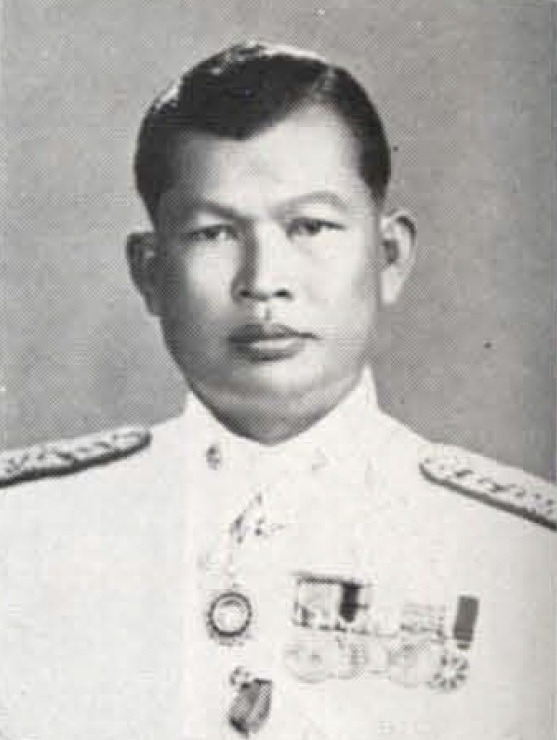
สงัด ชลออยู่

| honorific-prefix = พลเรือเอก
| honorific-suffix = มหาปรมาภรณ์ช้างเผือก|ม.ป.ช., มหาวชิรมงกุฎ|ม.ว.ม., ทุติยจุลจอมเกล้าวิเศษ|ท.จ.ว., เหรียญรัตนาภรณ์ รัชกาลที่ 9|ภ.ป.ร.3
| name = สงัด ชลออยู่
| image = สงัด ชลออยู่.jpg
| order4 = ผู้บัญชาการทหารเรือ
| term_start4 = 19 พฤศจิกายน พ.ศ. 2516
| term_end4 = 30 กันยายน พ.ศ. 2519
| predecessor4 = พลเรือเอก เชิดชาย ถมยา
| successor4 = พลเรือเอก อมร ศิริกายะ
| order3 = รายนามผู้บัญชาการทหารสูงสุด|ผู้บัญชาการทหารสูงสุด
| term_start3 = 1 ตุลาคม พ.ศ. 2518
| term_end3 = 30 กันยายน พ.ศ. 2519
| predecessor3 = พลเอก กฤษณ์ สีวะรา
| successor3 = พลอากาศเอก กมล เดชะตุงคะ
| order = นายกรัฐมนตรีไทย|ผู้ใช้อำนาจนายกรัฐมนตรี
| term_start = 6
| term_end = 8 ตุลาคม พ.ศ. 2519
| predecessor = หม่อมราชวงศ์เสนีย์ ปราโมช
| successor = ธานินทร์ กรัยวิเชียร
| term_start1 = 20 ตุลาคม
| term_end1 = 11 พฤศจิกายน พ.ศ. 2520
| predecessor1 = ธานินทร์ กรัยวิเชียร
| successor1 = เกรียงศักดิ์ ชมะนันทน์
| order2 = รัฐมนตรีว่าการกระทรวงกลาโหมของไทย|รัฐมนตรีว่าการกระทรวงกลาโหม
| primeminister2 = หม่อมราชวงศ์เสนีย์ ปราโมชธานินทร์ กรัยวิเชียร
| term_start2 = 5 ตุลาคม พ.ศ. 2519
| term_end2 = 20 ตุลาคม พ.ศ. 2520
| predecessor2 = หม่อมราชวงศ์เสนีย์ ปราโมช
| successor2 = เล็ก แนวมาลี
| birth_place = จังหวัดสุพรรณบุรี|เมืองสุพรรณบุรี อาณาจักรรัตนโกสินทร์ (สมัยสมบูรณาญาสิทธิราชย์)|ประเทศสยาม
| death_place = จังหวัดระยอง ประเทศไทย
| spouse = สุคนธ์ สหัสสานนท์
| children = 2 คน
| father = แปลก ชลออยู่
| mother = ส้มลิ้ม ชลออยู่
| signature = Signature of Sangad Chaloyu.svg
| rank = ไฟล์:RTA OF-9 (General).svg|15px พลเอก ไฟล์:RTN OF-9 (Admiral).svg|15px พลเรือเอก พระราชทานยศทหารเรือ ไฟล์:RTAF OF-9 (Air Chief Marshal).svg|15px พลอากาศเอก ประกาศสำนักนายกรัฐมนตรี เรื่อง พระราชทานยศทหาร ราชกิจจานุเบกษา เล่ม 93 ตอน 2 ข หน้า 23 6 มกราคม พ.ศ. 2519
|battles= สงครามโลกครั้งที่สองสงครามเกาหลีกบฏแมนฮัตตัน
|commands = กองทัพเรือ (2516–2519) กองบัญชาการทหารสูงสุด (2518–2519)
|monarch=พระบาทสมเด็จพระมหาภูมิพลอดุลยเดชมหาราช บรมนาถบพิตร
พลเรือเอก สงัด ชลออยู่ (4 มีนาคม พ.ศ. 2459 – 23 พฤศจิกายน พ.ศ. 2523) เป็นทหารเรือและนักการเมืองชาวไทย หัวหน้าคณะปฏิรูปการปกครองแผ่นดินในปี พ.ศ. 2519 และคณะปฏิวัติในปี พ.ศ. 2520
== ประวัติ ==
พลเรือเอก สงัด เกิดเมื่อวันที่ 4 มีนาคม พ.ศ. 2458 (แบบสากลคือ พ.ศ. 2459) ที่บ้านเขาพระ หมู่ที่ 2 ตำบลเขาพระ อำเภอเดิมบางนางบวช จังหวัดสุพรรณบุรี เป็นบุตรของนายแปลก และนางส้มลิ้ม ชลออยู่
พลเรือเอก สงัด สมรสกับคุณหญิงสุคนธ์ ชลออยู่ (สกุลเดิม สหัสสานนท์) ทั้งคู่มีบุตรด้วยกัน 2 คน
=== การศึกษา ===
* โรงเรียนชัยนาทพิทยาคม|โรงเรียนวิชัยบำรุงราษฎร์ จังหวัดชัยนาท
* โรงเรียนอุทัยวิทยาคม|โรงเรียนอุทัยทวีเวท จังหวัดอุทัยธานี
* โรงเรียนสาธิตมหาวิทยาลัยราชภัฏบ้านสมเด็จเจ้าพระยา|โรงเรียนบ้านสมเด็จเจ้าพระยา
* โรงเรียนนายเรือ
* วิทยาลัยป้องกันราชอาณาจักร รุ่น 4
* วิทยาลัยการทัพเรือ รุ่น 1
* ศึกษาและดูงานการปราบเรือดำน้ำที่ประเทศสหรัฐอเมริกา
== การทำงาน ==
ในเหตุการณ์กบฏแมนฮัตตันระหว่างวันที่ 29–30 มิถุนายน พ.ศ. 2494 พลเรือเอก สงัด ในขณะนั้นยังมียศนาวาโท เป็นผู้บังคับบัญชาเรือรบหลวงสุราษฎร์ธานี เป็นผู้ยิงปืนจากเรือไปยังรถถังของฝ่ายรัฐบาลจนเสียหาย หลังเหตุการณ์ได้ถูกควบคุมตัวและถูกคุมขังเช่นเดียวกับผู้ต้องหาคนอื่น ๆ ที่สนามกีฬาแห่งชาติด้วย
ในปี พ.ศ. 2497 ขณะดำรงตำแหน่งผู้บัญชาการกองเรือ พลเรือเอก สงัด ได้ให้ความช่วยเหลือทหารนาวิกโยธินฝรั่งเศสและหน่วยรบพิเศษในการอพยพออกจากเวียดนาม หลังจากที่กรุงฮานอยตกอยู่ภายใต้การควบคุมของเวียดมินห์นอกจากนี้ เขายังดำรงตำแหน่งสำคัญหลายตำแหน่ง ได้แก่ ผู้บัญชาการกองเรือดำน้ำ, ผู้ช่วยเสนาธิการทหารเรือ (ฝ่ายปฏิบัติการ), ผู้บัญชาการกองเรือยุทธการ , รองผู้บัญชาการทหารเรือ และผู้บัญชาการทหารเรือ ก่อนจะก้าวขึ้นเป็นผู้บัญชาการทหารสูงสุด
พลเรือเอก สงัด ชลออยู่ เป็นนายทหารที่มีบทบาทอย่างสูงในทางการเมือง โดยเฉพาะหลังเหตุการณ์ 6 ตุลา|เหตุการณ์ 6 ตุลาคม พ.ศ. 2519 ด้วยการเป็นทั้งผู้บัญชาการทหารเรือและผู้บัญชาการทหารสูงสุด และเป็นผู้นำในการรัฐประหารถึง 2 ครั้ง คือในวันที่ รัฐประหารในประเทศไทย พ.ศ. 2519|6 ตุลาคม 2519 แถลงการณ์ของคณะปฏิรูปการปกครองแผ่นดิน (แถลงการณ์การยึดอำนาจการปกครอง) และ 20 ตุลาคม พ.ศ. 2520 จนได้รับฉายาว่า "บิ๊กจอวส์" หรือ "จอวส์ใหญ่"
=== ตำแหน่งสำคัญในราชการ ===
* 12 เมษายน พ.ศ. 2501: ผู้บังคับการกองเรือปราบเรือดำน้ำ
* 1 ตุลาคม พ.ศ. 2505: เสนาธิการกองเรือยุทธการ ประกาศสำนักนายกรัฐมนตรี เรื่อง ให้นายทหารรับราชการ
* 1 ตุลาคม พ.ศ. 2507: ผู้ช่วยเสนาธิการทหารเรือฝ่ายยุทธการ ประกาศสำนักนายกรัฐมนตรี เรื่อง ให้นายทหารรับราชการ
* 1 ตุลาคม พ.ศ. 2512: รองเสนาธิการทหารเรือ ประกาศสำนักนายกรัฐมนตรี เรื่อง ให้นายทหารรับราชการ
* 1 ตุลาคม พ.ศ. 2514: รองเสนาธิการทหาร ประกาศสำนักนายกรัฐมนตรี เรื่อง ให้นายทหารรับราชการ (หน้า ๒๖๕๐)
* 29 กันยายน พ.ศ. 2515: ผู้บัญชาการกองเรือยุทธการ ประกาศสำนักนายกรัฐมนตรี เรื่อง ให้นายทหารรับราชการ
* 1 ตุลาคม พ.ศ. 2516: รองผู้บัญชาการทหารเรือ ประกาศสำนักนายกรัฐมนตรี เรื่อง ให้นายทหารรับราชการ (หน้า ๓)
* 19 พฤศจิกายน พ.ศ. 2516: ผู้บัญชาการทหารเรือ (อัตราจอมพลเรือ) ประกาศสำนักนายกรัฐมนตรี เรื่อง ให้นายทหารรับราชการ (หน้า ๓๗๙๖)
* 1 ตุลาคม พ.ศ. 2518: ผู้บัญชาการทหารสูงสุด และรักษาการผู้บัญชาการทหารเรือ ประกาศสำนักนายกรัฐมนตรี เรื่อง ให้นายทหารรับราชการ (หน้า ๓)
และเกษียณอายุราชการเมื่อวันที่ 1 ตุลาคม พ.ศ. 2519
=== ตำแหน่งสำคัญทางการเมือง ===
* สมาชิกสภาผู้แทนราษฎร ประเภทที่ 2
* สมาชิกสภาร่างรัฐธรรมนูญ
* สมาชิกวุฒิสภา
* รัฐมนตรีว่าการกระทรวงกลาโหมของไทย|รัฐมนตรีว่าการกระทรวงกลาโหม
* หัวหน้าคณะปฏิรูปการปกครองแผ่นดิน
* เป็นหัวหน้าคณะปฏิวัติ
* ประธานสภานโยบายแห่งชาติ
* สภานิติบัญญัติแห่งชาติ พ.ศ. 2516|สมาชิกสภานิติบัญญัติแห่งชาติ ในปี พ.ศ. 2516
== การรำลึก ==
ทุกวันนี้ เมื่อครบรอบวันคล้ายวันถึงแก่อนิจกรรมของพลเรือเอก สงัด กองทัพเรือยังคงจัดงานรำลึกถึงพลเรือเอก สงัด อยู่เสมอ กองทัพเรือรำลึก'จอว์สใหญ่' จากไทยโพสต์ บุคคลที่ใกล้ชิดและเคยเป็นผู้ใต้บังคับบัญชาของพลเรือเอก สงัด มักเรียกชื่อพลเรือเอก สงัด ด้วยความเคารพว่า "ครูหงัด" และได้มีการจัดตั้งมูลนิธิ พลเรือเอก สงัด ชลออยู่ ขึ้น โดยมอบเงินเป็นทุนการศึกษาสำหรับนักเรียนทั่วไปและนักเรียนโรงเรียนเตรียมทหาร|เตรียมทหารที่มีผลการเรียนดี โดยเฉพาะนักเรียนที่เป็นบุตรหลานของข้าราชการทหาร
== การถึงแก่กรรม ==
พลเรือเอก สงัด ถึงแก่อนิจกรรมด้วยอาการหัวใจวาย เมื่อวันที่ 23 พฤศจิกายน พ.ศ. 2523 ที่โรงพยาบาลประจำอำเภอแกลง จังหวัดระยอง รวมอายุได้ 65 ปี 264 วัน
== เครื่องราชอิสริยาภรณ์ ==
พลเรือเอก สงัด ได้รับพระราชทานเครื่องราชอิสริยาภรณ์ทั้งไทยและต่างประเทศ ดังนี้
=== เครื่องราชอิสริยาภรณ์ไทย ===
ราชกิจจานุเบกษา, แจ้งความสำนักนายกรัฐมนตรี เรื่อง พระราชทานเครื่องราชอิสริยาภรณ์, เล่ม ๘๙ ตอนที่ ๒๐๒ ง ฉบับพิเศษ หน้า ๓๔, ๓๑ ธันวาคม ๒๕๑๕
ราชกิจจานุเบกษา, แจ้งความสำนักนายกรัฐมนตรี เรื่อง พระราชทานเครื่องราชอิสริยาภรณ์, เล่ม ๘๔ ตอนที่ ๑๒๘ ง ฉบับพิเศษ หน้า ๒๙, ๓๐ ธันวาคม ๒๕๑๐
ราชกิจจานุเบกษา, แจ้งความสำนักนายกรัฐมนตรี เรื่อง พระราชทานเครื่องราชอิสริยาภรณ์จุลจอมเกล้า , เล่ม ๙๐ ตอนที่ ๕๑ ง ฉบับพิเศษ หน้า ๑๒, ๑๐ พฤษภาคม ๒๕๑๖
ราชกิจจานุเบกษา, แจ้งความสำนักนายกรัฐมนตรี เรื่อง พระราชทานเหรียญชัยสมรภูมิ และเครื่องหมายเปลวระเบิดสำหรับผู้กระทำความชอบมีบาดเจ็บหนึ่งครั้ง, เล่ม ๕๘ ตอนที่ ๐ ง หน้า ๒๖๘๘, ๓๐ สิงหาคม ๒๔๘๔
ราชกิจจานุเบกษา, แจ้งความสำนักนายกรัฐมนตรี เรื่อง พระราชทานเหรียญชัยสมรภูมิ, เล่ม ๗๙ ตอนที่ ๘๓ ง ฉบับพิเศษ หน้า ๗๐๑, ๘ กันยายน ๒๕๐๕
ราชกิจจานุเบกษา, แจ้งความสำนักคณะรัฐมนตรี เรื่อง พระราชทานเหรียญชัยสมรภูมิ, เล่ม ๗๑ ตอนที่ ๔๙ ง หน้า ๑๗๔๒, ๓ สิงหาคม ๒๔๙๗
ราชกิจจานุเบกษา, แจ้งความสำนักนายกรัฐมนตรี เรื่อง พระราชทานเหรียญพิทักษ์เสรีชน, เล่ม ๙๓ ตอนที่ ๑๑๓ ง ฉบับพิเศษ หน้า ๒, ๒๔ กันยายน ๒๕๑๙
ราชกิจจานุเบกษา, แจ้งความสำนักนายกรัฐมนตรี เรื่อง พระราชทานเหรียญราชการชายแดน, เล่ม ๙๒ ตอนที่ ๑๒๗ ง ฉบับพิเศษ หน้า ๕๘, ๗ กรกฎาคม ๒๕๑๘
ราชกิจจานุเบกษา, แจ้งความสำนักนายกรัฐมนตรี เรื่อง พระราชทานเครื่องราชอิสริยาภรณ์, เล่ม ๖๗ ตอนที่ ๖๘ ง ฉบับพิเศษ หน้า ๑๙๑, ๑๔ ธันวาคม ๒๔๙๓
ราชกิจจานุเบกษา, แจ้งความสำนักนายกรัฐมนตรี เรื่อง พระราชทานเหรียญรัตนาภรณ์, เล่ม ๘๐ ตอนที่ ๙๕ ง หน้า ๒๒๐๘, ๒๔ กันยายน ๒๕๐๖
* พ.ศ. 2500 – ไฟล์:25th Buddhist Century Celebration Medal (Thailand) ribbon.svg|80px เหรียญงานฉลอง 25 พุทธศตวรรษ
=== เครื่องอิสริยาภรณ์สากล ===
* :
** พ.ศ. 2497 – ไฟล์:United_Nations_Service_Medal_Korea_ribbon.svg|80x80px เหรียญสหประชาชาติเกาหลีราชกิจจานุเบกษา, แจ้งความสำนักคณะรัฐมนตรี เรื่อง พระราชทานพระบรมราชานุญาตประดับเหรียญปฏิบัติงานสหประชาชาติ, เล่ม ๗๑ ตอนที่ ๔๙ ง หน้า ๑๗๒๙, ๓ สิงหาคม ๒๔๙๗
=== เครื่องราชอิสริยาภรณ์ต่างประเทศ ===
* :
** พ.ศ. 2515 – ไฟล์:Order of the Cloud and Banner 9th.gif|80px เครื่องอิสริยาภรณ์เมฆและธวัช ชั้นที่ 9
** พ.ศ. 2517 – ไฟล์:Order of Precious Tripod with Grand Cordon ribbon.png|80px เครื่องอิสริยาภรณ์หม้อน้ำศักดิ์สิทธิ์ ชั้นที่ 2
* :
** พ.ศ. 2517 – ไฟล์:Tong-il Security Medal Ribbon.svg|80px เครื่องอิสริยาภรณ์กิตติคุณสำหรับการรักษาความปลอดภัยแห่งชาติ ชั้นที่ 1
* :
** พ.ศ. 2518 – ไฟล์:Bintang Jalasena Utama rib.svg|80px เหรียญจาลาเซนา สตาร์
* :
** พ.ศ. 2518 – ไฟล์:US Legion of Merit Commander ribbon.png|80px ลีเจียนออฟเมอริต ชั้นผู้บังคับบัญชา
== อ้างอิง ==
== แหล่งข้อมูลอื่น ==
* เว็บไซต์มูลนิธิ พลเรือเอก สงัด ชลออยู่
* ชีวประวัติ พลเรือเอก สงัด ชลออยู่
หมวดหมู่:บุคคลจากอำเภอเดิมบางนางบวช
หมวดหมู่:ทหารเรือชาวไทย
หมวดหมู่:นายพลชาวไทย
หมวดหมู่:พลเรือเอกกองทัพเรือไทย
หมวดหมู่:พลเรือเอกชาวไทย
หมวดหมู่:พลอากาศเอกชาวไทย
หมวดหมู่:พลอากาศโทชาวไทย
หมวดหมู่:ผู้บัญชาการทหารสูงสุดไทย
หมวดหมู่:ผู้บัญชาการทหารเรือไทย
หมวดหมู่:สมาชิกวุฒิสภาไทยแบบแต่งตั้ง
หมวดหมู่:สมาชิกสภานิติบัญญัติแห่งชาติ
หมวดหมู่:รัฐมนตรีว่าการกระทรวงกลาโหมไทย
หมวดหมู่:บุคคลจากโรงเรียนนายเรือ
หมวดหมู่:บุคคลจากมหาวิทยาลัยราชภัฏบ้านสมเด็จเจ้าพระยา
หมวดหมู่:บุคคลจากวิทยาลัยป้องกันราชอาณาจักร
หมวดหมู่:บุคคลที่เกี่ยวข้องกับเหตุการณ์ 6 ตุลา
หมวดหมู่:ผู้ได้รับเครื่องราชอิสริยาภรณ์ ม.ป.ช.
หมวดหมู่:ผู้ได้รับเครื่องราชอิสริยาภรณ์ ม.ว.ม.
หมวดหมู่:ผู้ได้รับเครื่องราชอิสริยาภรณ์ ท.จ.ว.
หมวดหมู่:ผู้ได้รับเหรียญจักรมาลา
หมวดหมู่:ผู้ได้รับเหรียญรัตนาภรณ์ ภ.ป.ร.3
หมวดหมู่:บุคคลจากวิทยาลัยการทัพเรือ
หมวดหมู่:ผู้นำที่ได้อำนาจจากรัฐประหาร
หมวดหมู่:บุคคลในประวัติศาสตร์กรุงรัตนโกสินทร์
หมวดหมู่:เหรียญสหประชาชาติ